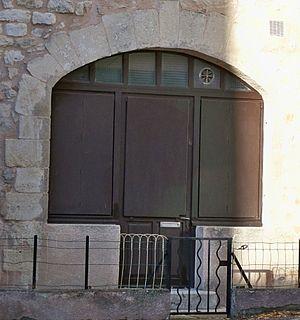
ancienne échoppe à Sault (Vaucluse)
Sault est une commune française située dans le département de Vaucluse, en région Provence-Alpes-Côte d'Azur.